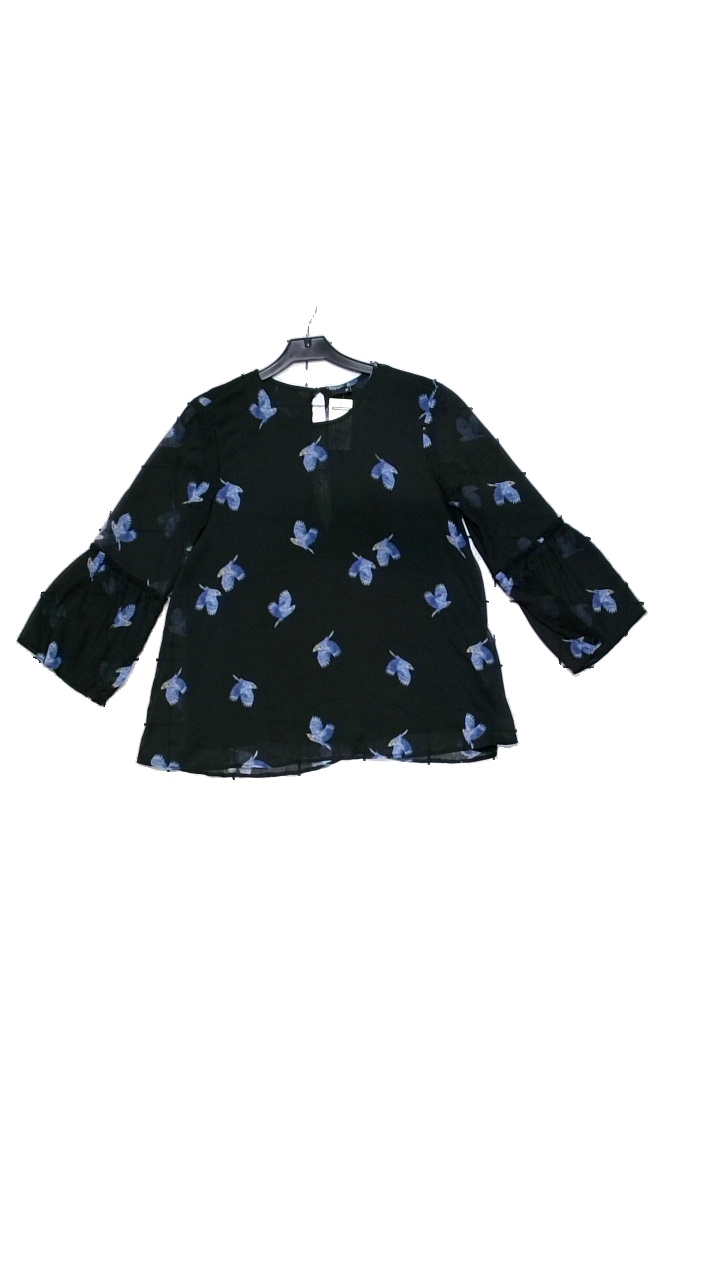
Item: Blouse (Ladies)
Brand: Gina Tricot
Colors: Black, Blue, Multicolor
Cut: Loose
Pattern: Geometric print
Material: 100% polyester
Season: Summer
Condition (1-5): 5
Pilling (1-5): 5
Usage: Reuse
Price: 50-100